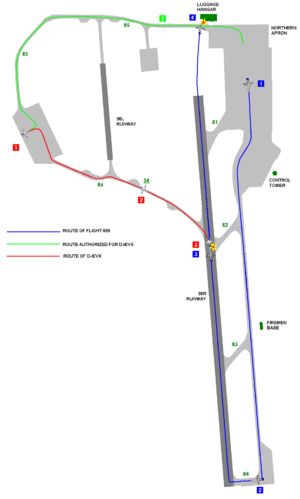
SAS-ulykken i Milano
Rekonstruktion af ulykken (klik for at forstørre)
SAS-ulykken i Milano hændte den 8. oktober 2001 i Linate-lufthavn ved Milano i Italien og er den værste i SAS' historie. I alt 118 mennesker omkom. Flyet, et McDonnell-Douglas MD-87 med registrering SE-DMA og rutenummer SK686, forulykkede, mens det var ved at lette fra Milano med kurs mod København i tæt tåge.